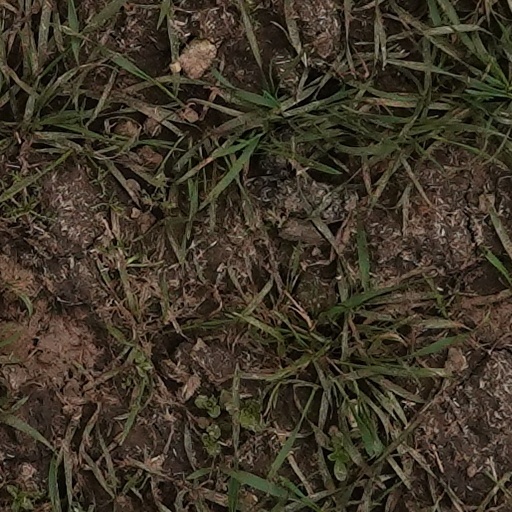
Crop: wheat